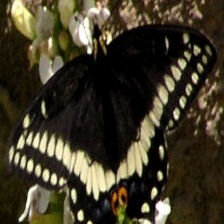
Species: INDRA SWALLOW